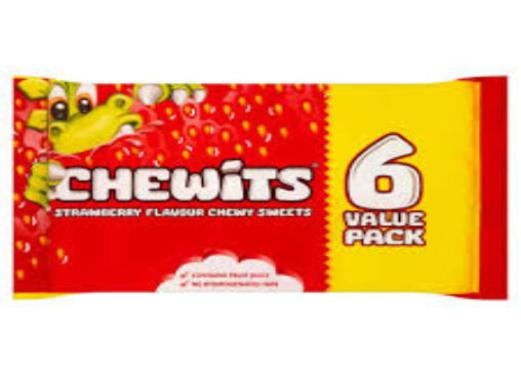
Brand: chewits
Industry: Food